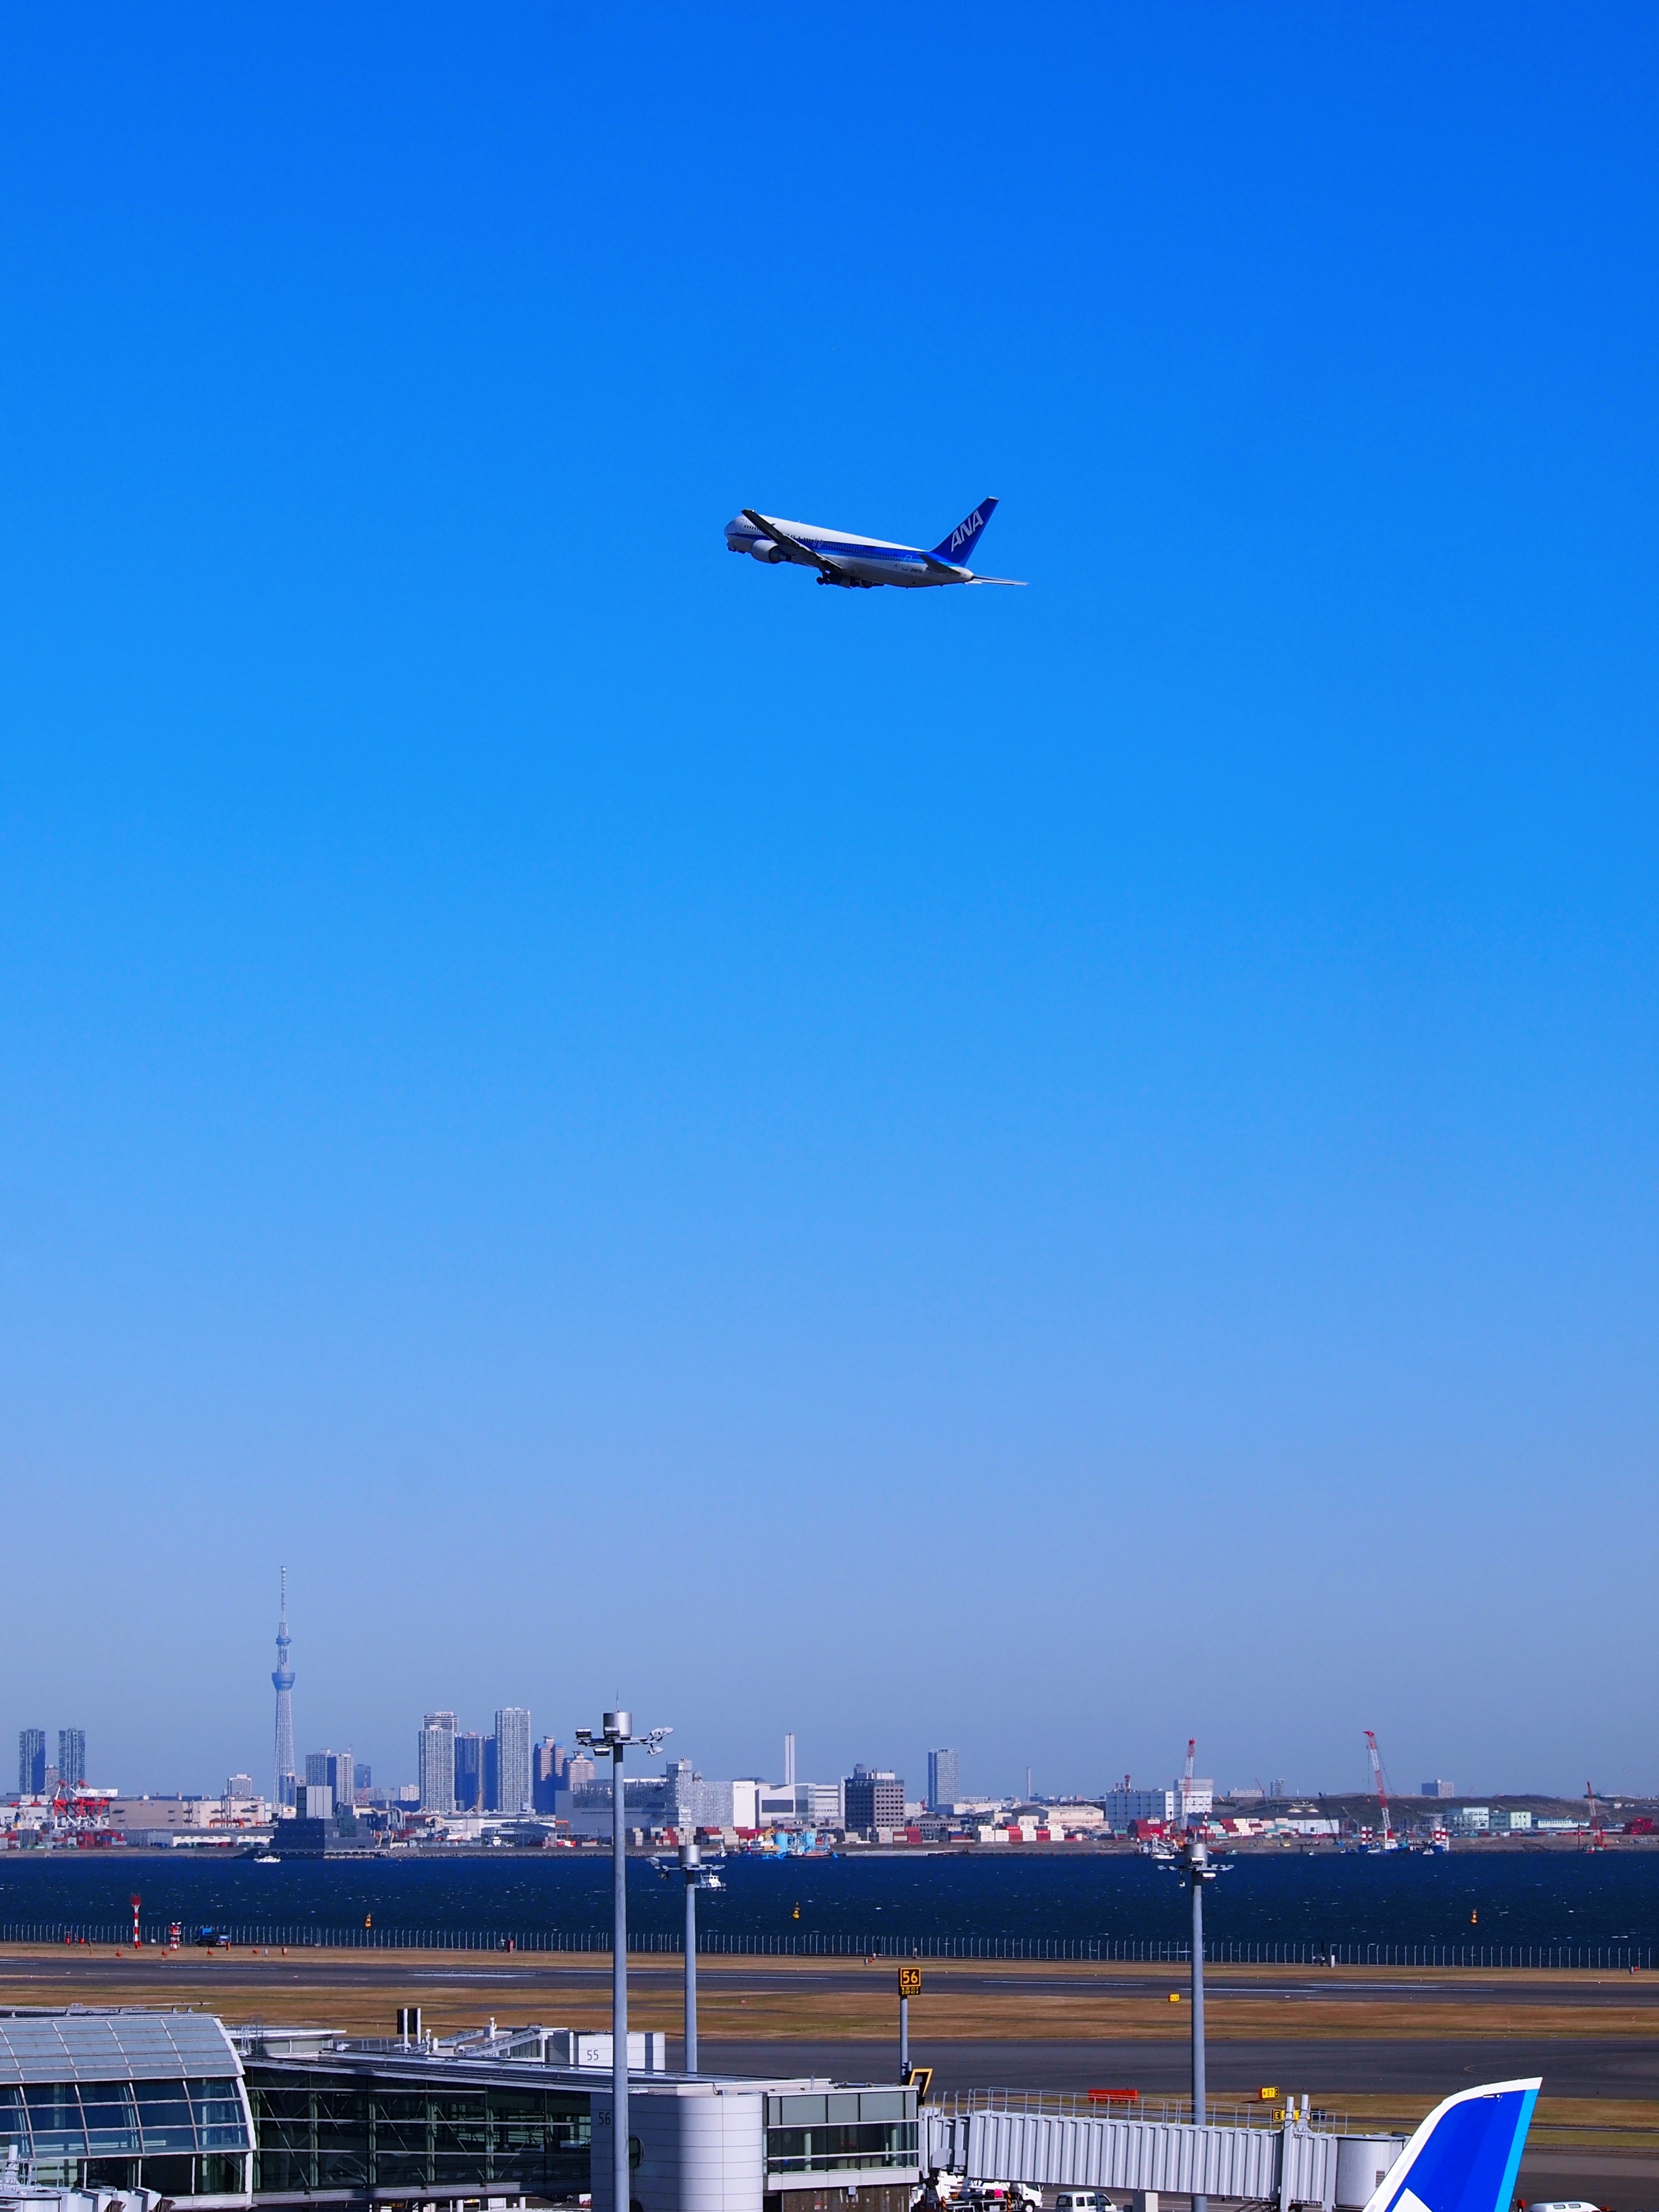
sea, sky, airport, airplane, aircraft, jet, vehicle, tower, aviation, flight, japan, toy, blue sky, tokyo, terminal, airliner, runway, rise, haneda, ana, take off, radio tower, tokyo bay, haneda airport, atmosphere of earth